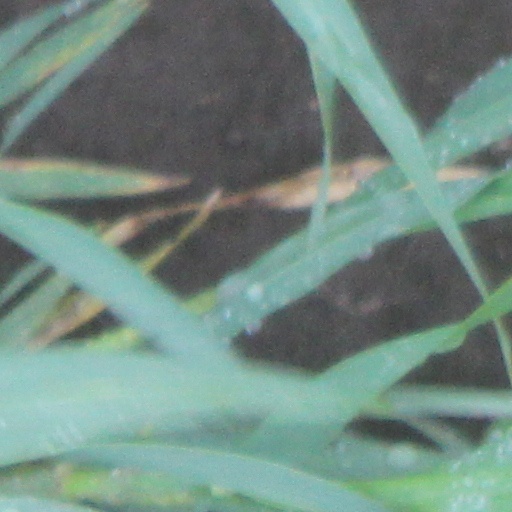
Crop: wheat